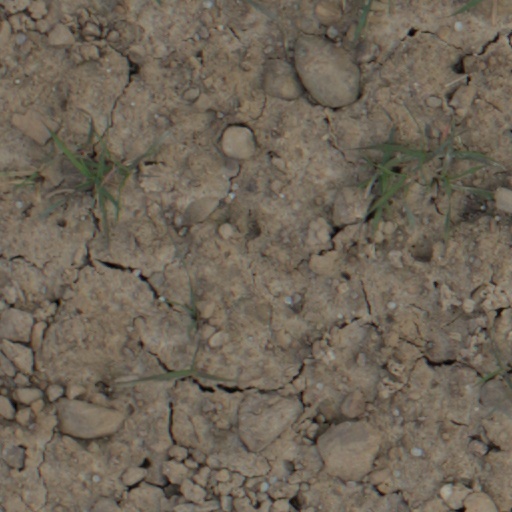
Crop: wheat